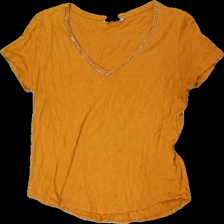
View: front
Type: T-shirt
Category: Ladies
Brand: H&M
Colors: Orange
Material: 100% viscose
Cut: Regular, V-collar
Size: M
Season: All
Price range: <50
Recommended usage: Export
Comment: washed out, stretched fabric